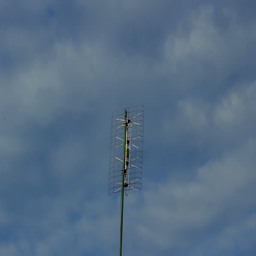
aerial antenna on a cloudy blue sky background - time lapse